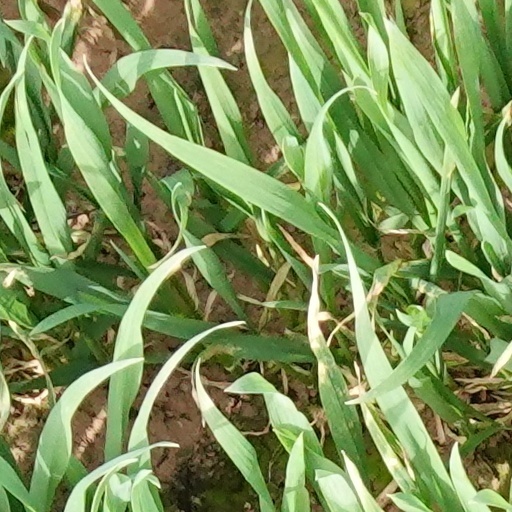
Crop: wheat